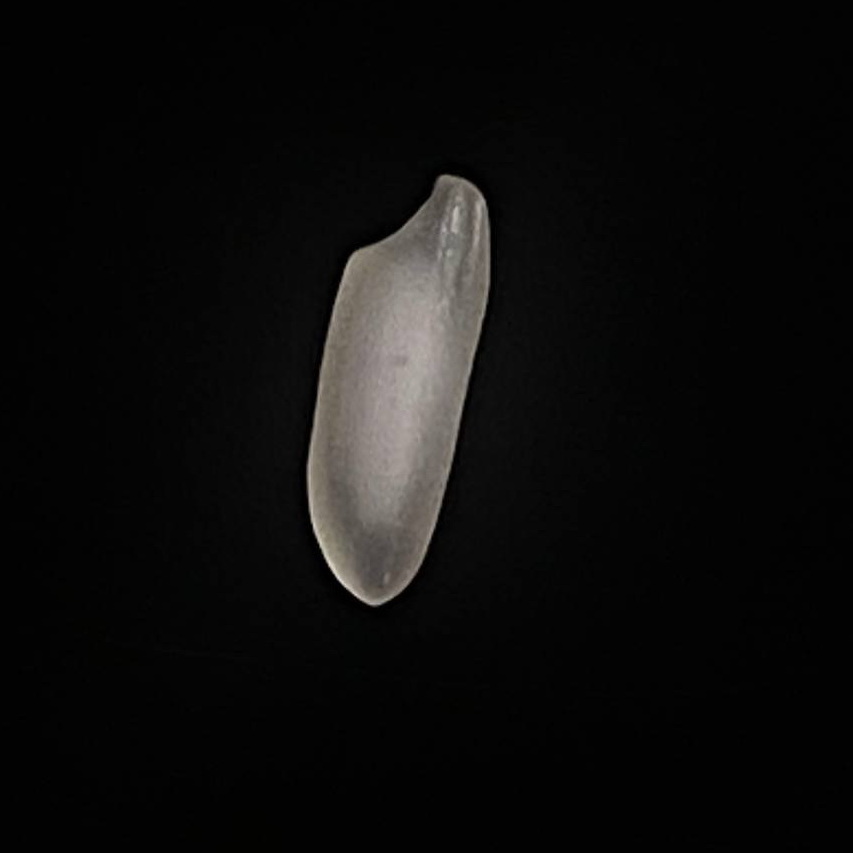
Rice variety: Najirshail